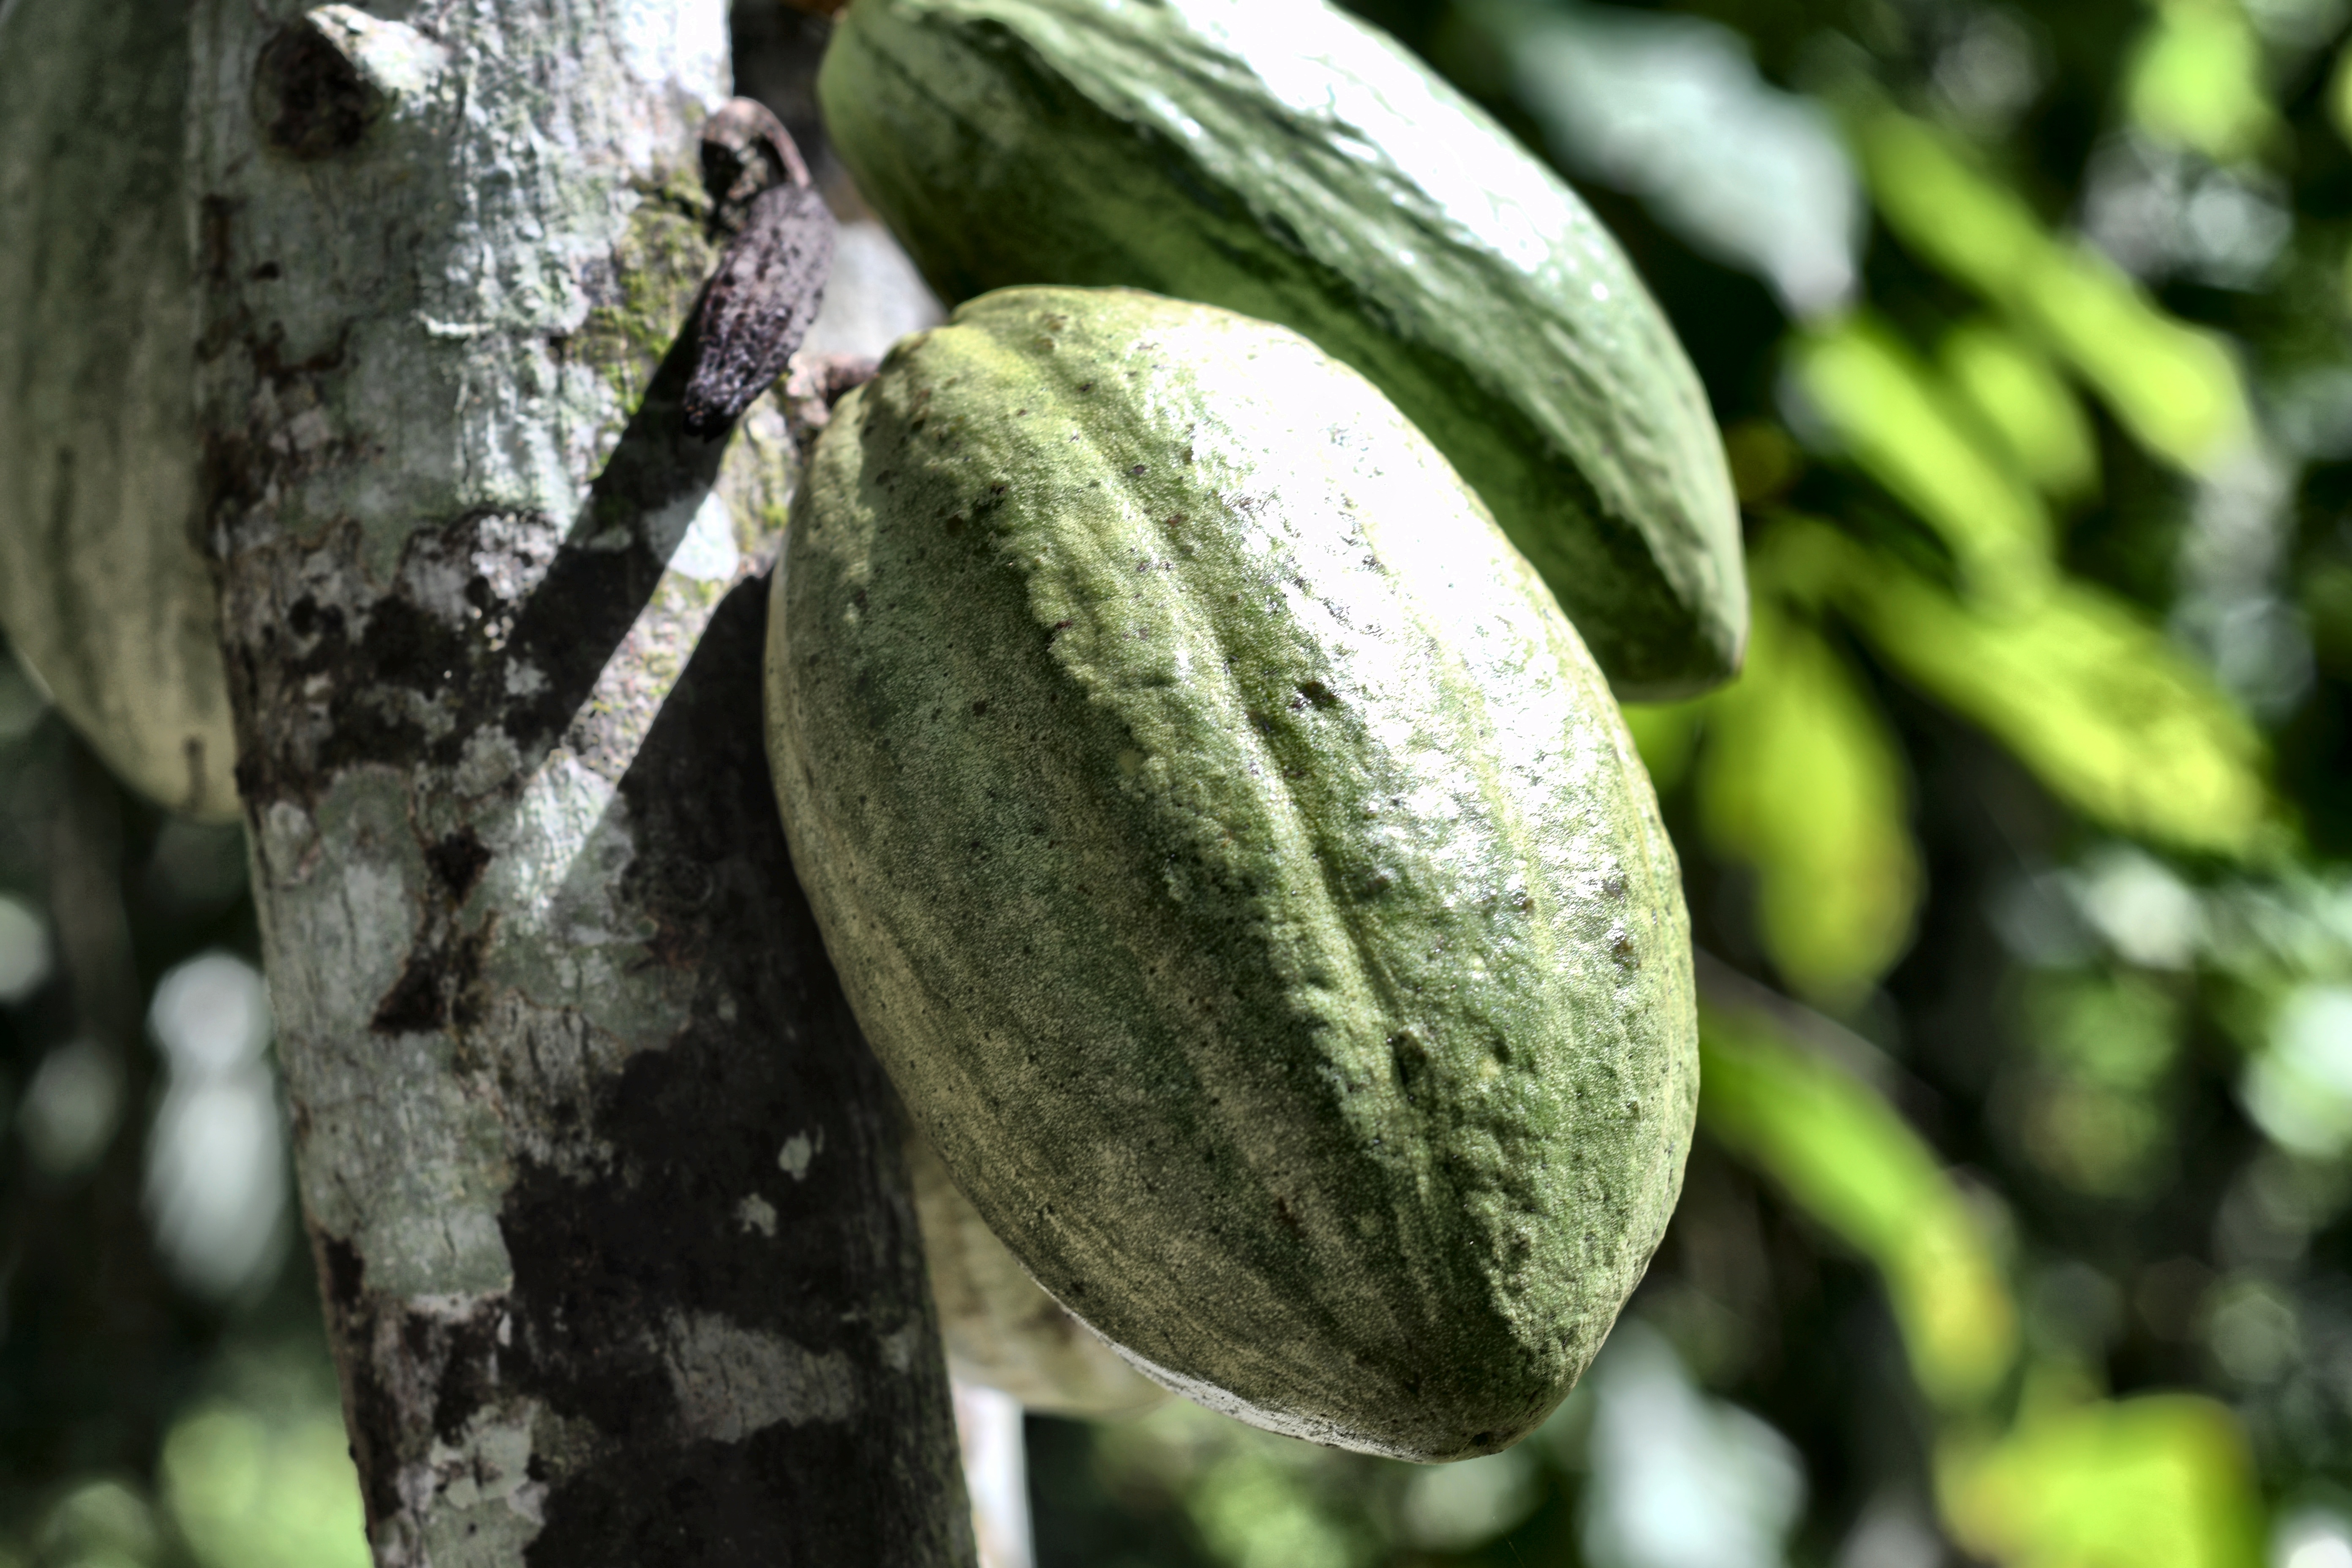
Maturity: unmature
Variety: Guiana